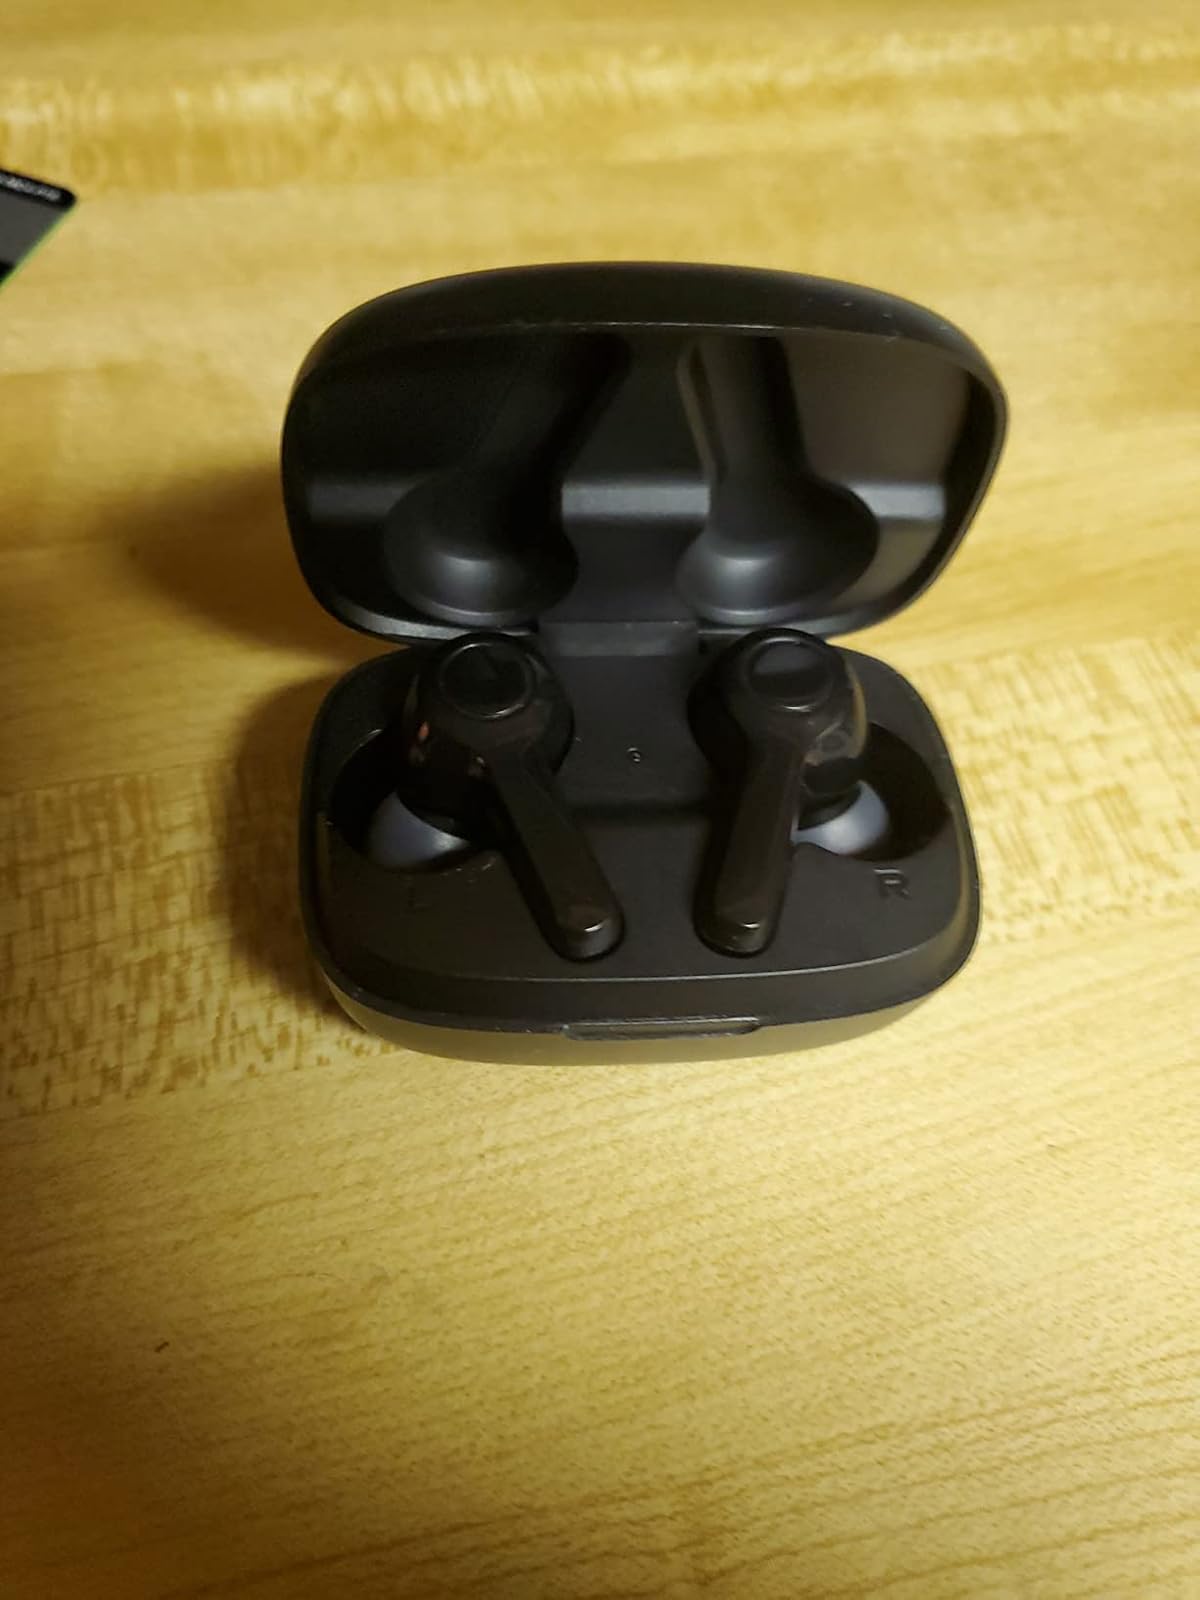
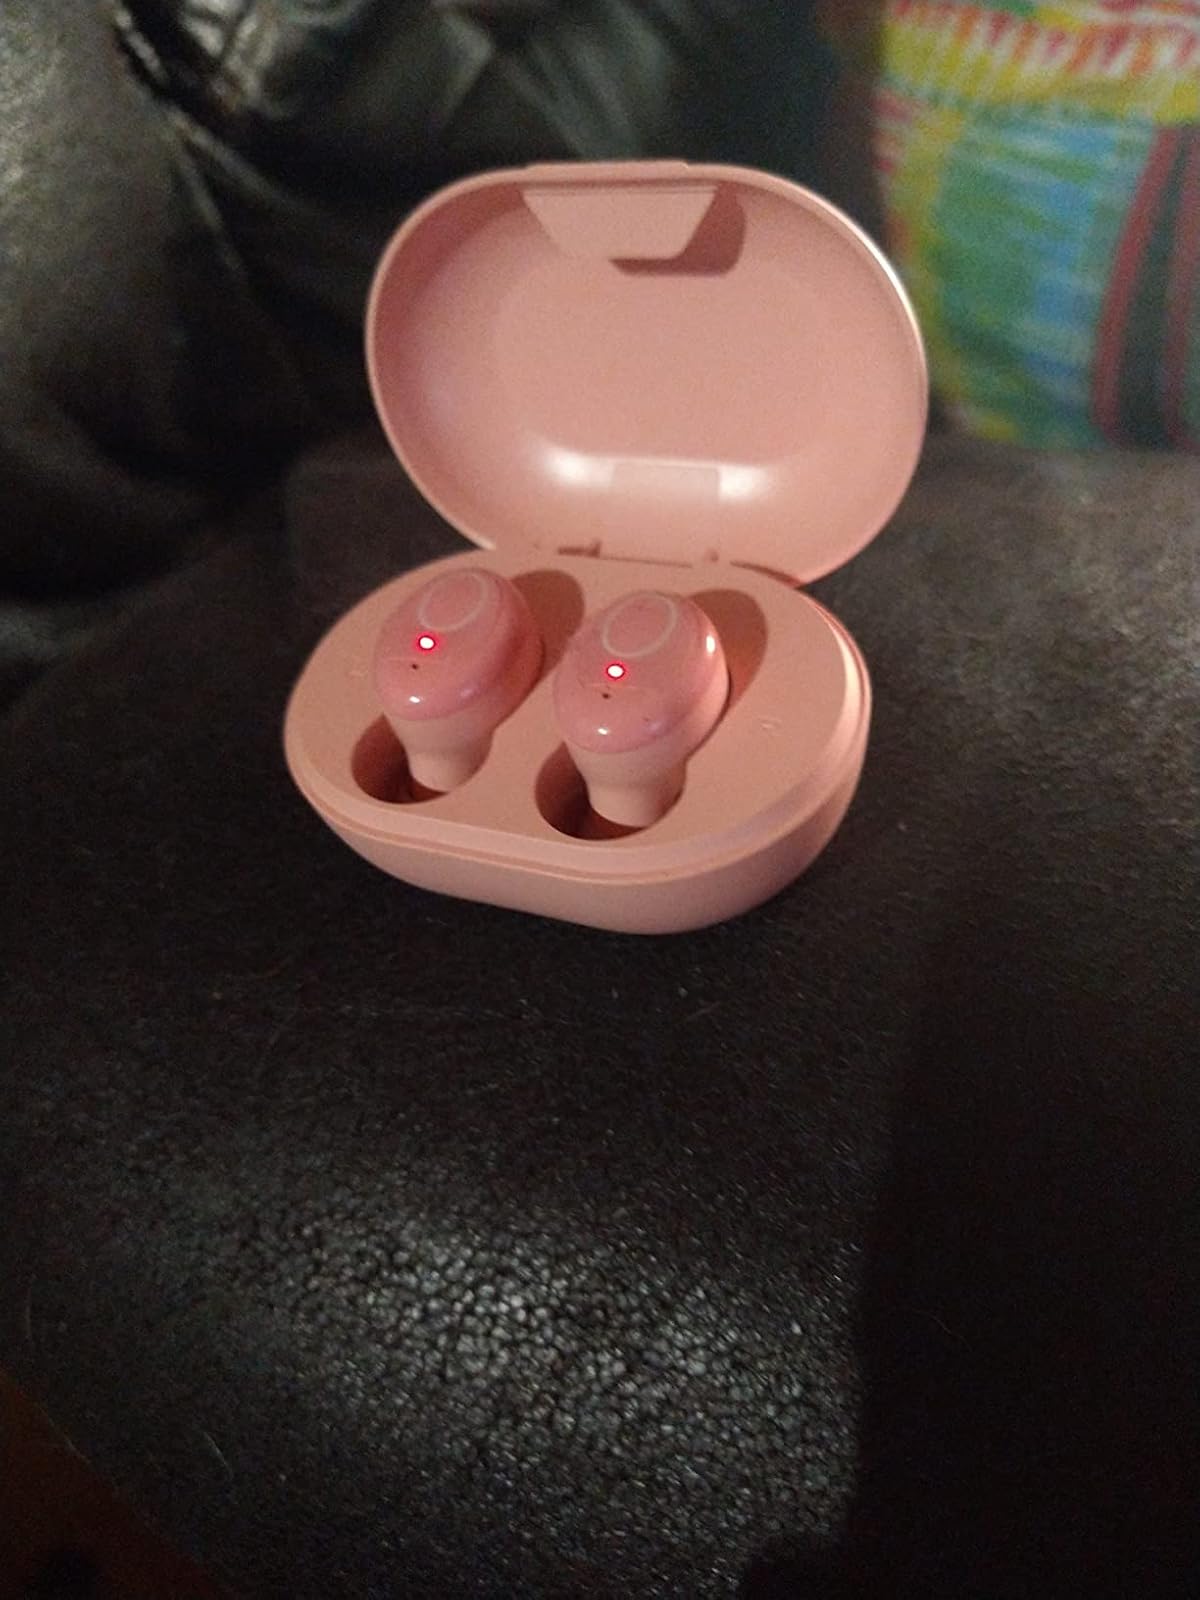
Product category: earbuds
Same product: no